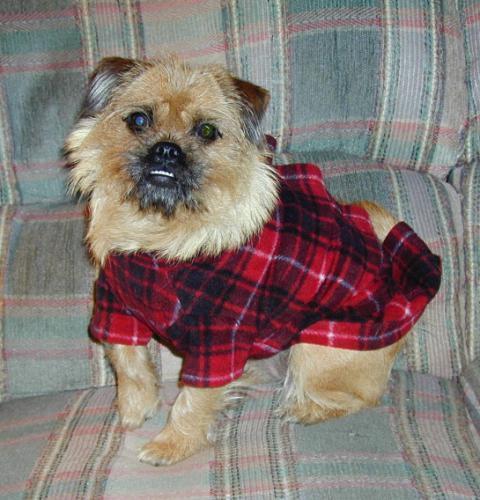
cairn